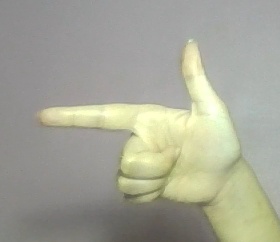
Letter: yaa